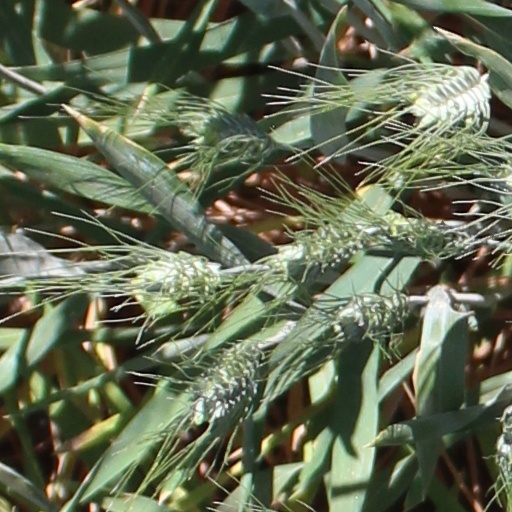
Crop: wheat